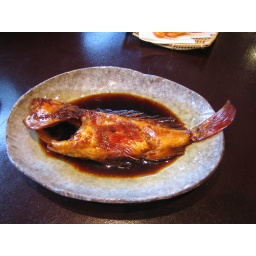
rock fish boiled in sweetened soy sauce